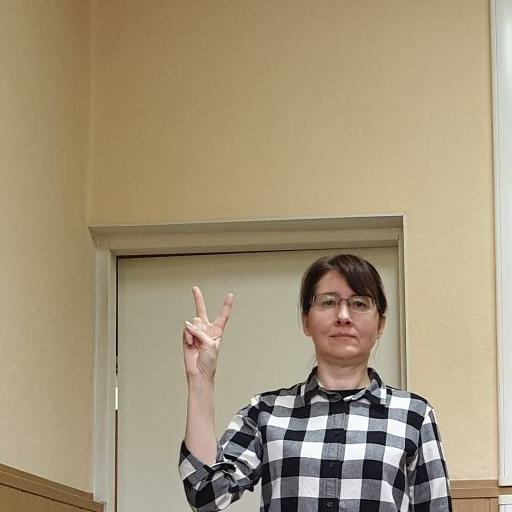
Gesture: peace